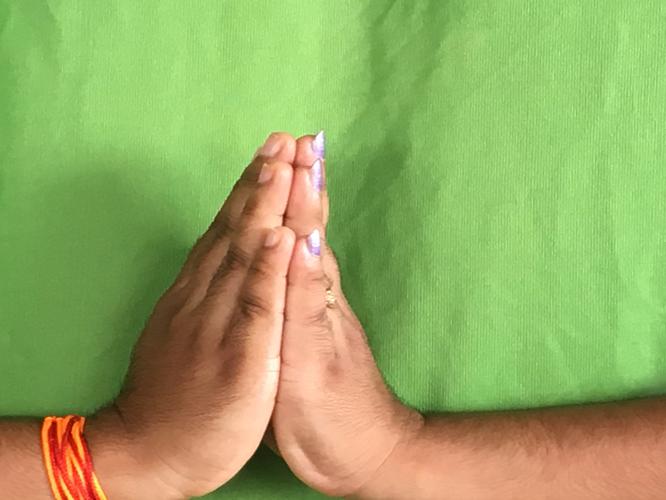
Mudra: Anjali
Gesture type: double_hand